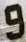
Number: 9